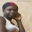
Label: woman